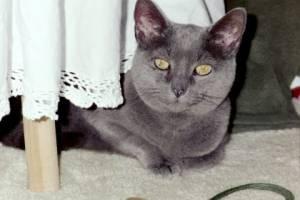
Breed: Russian Blue